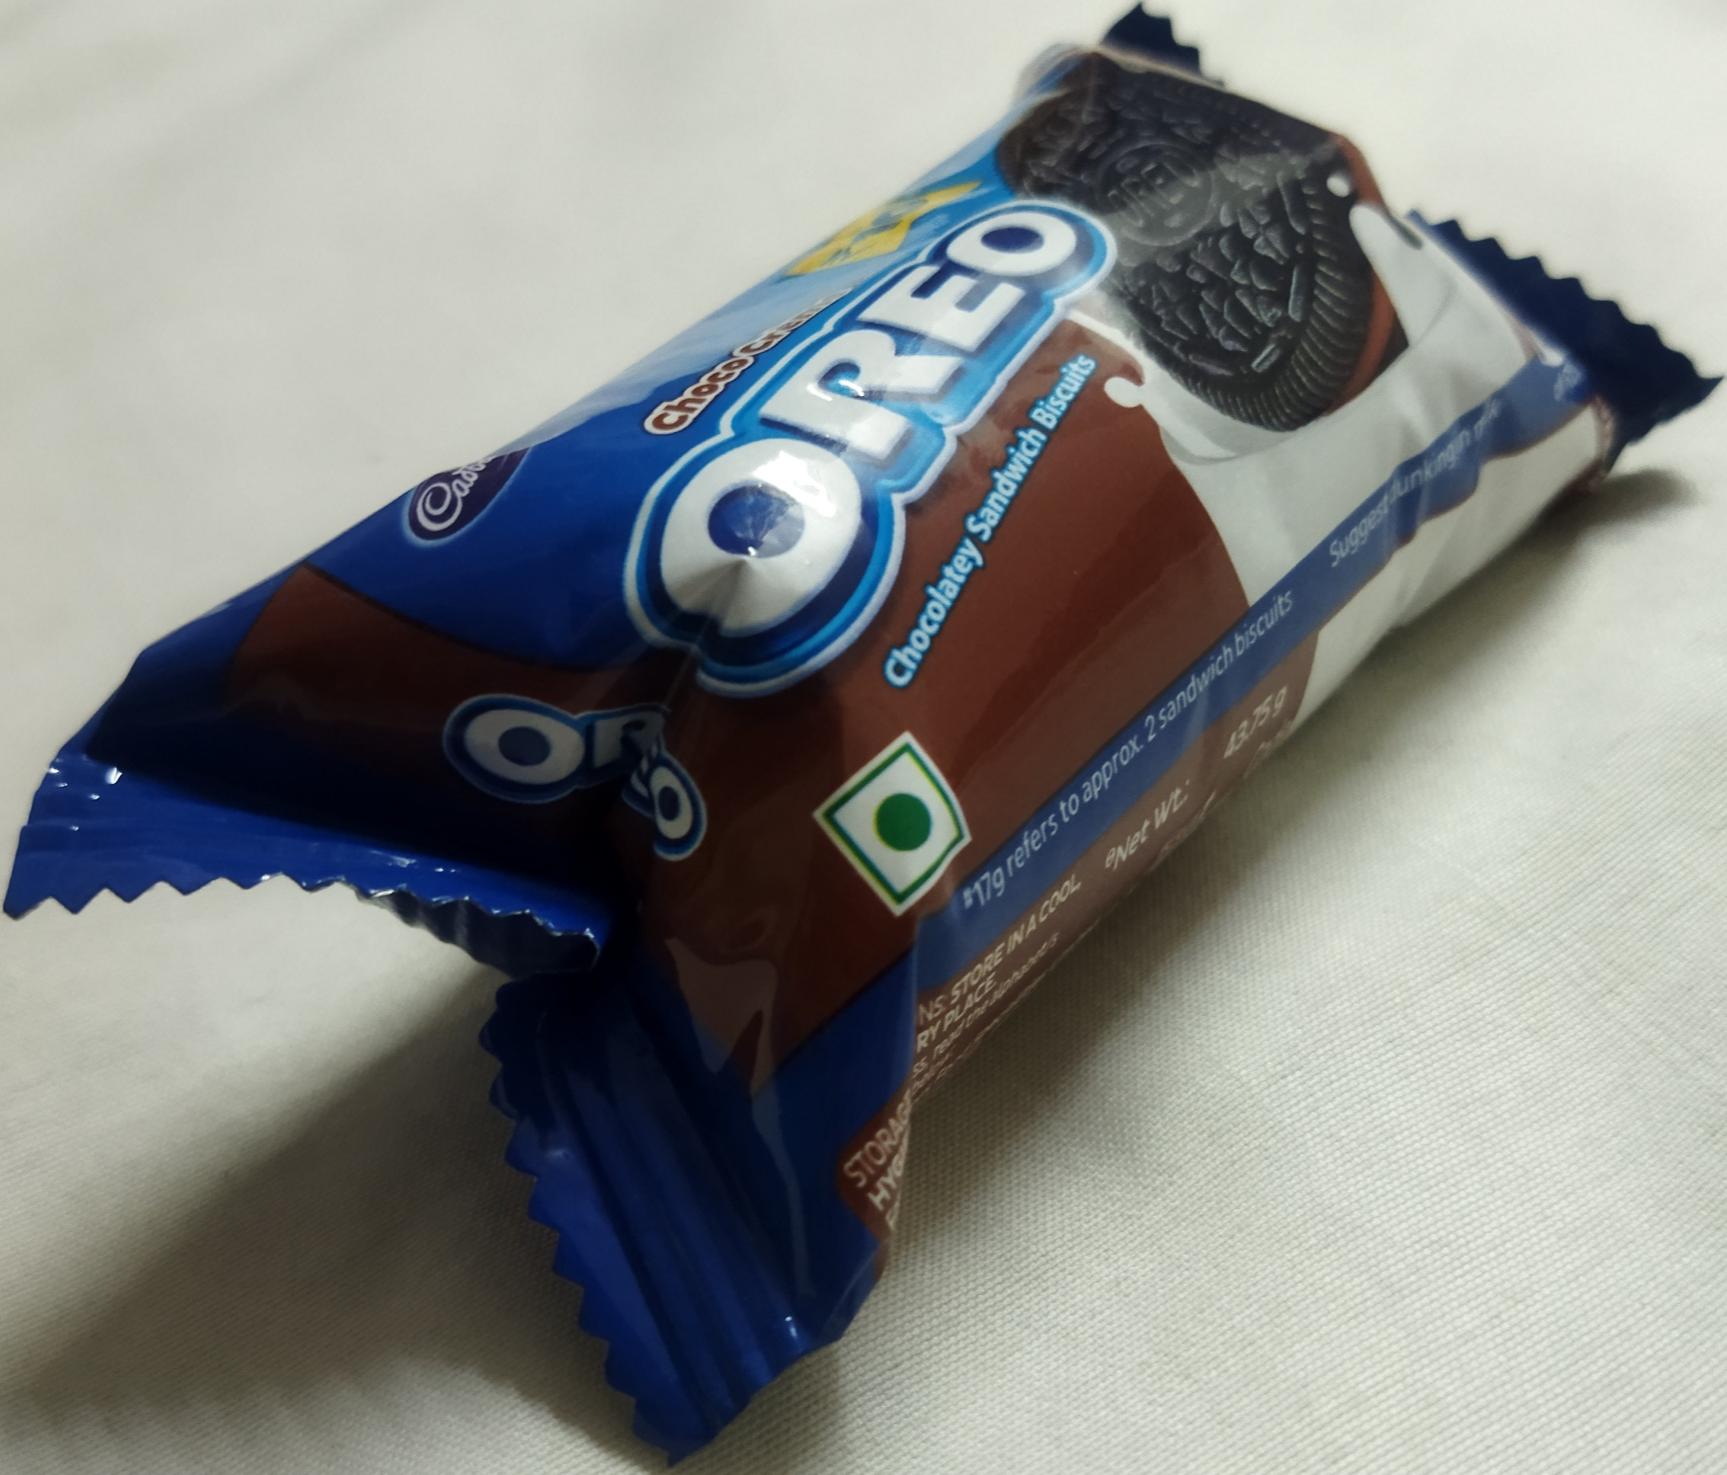
Label: plastics